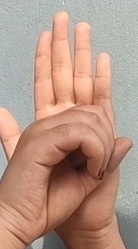
ASL sign: 0